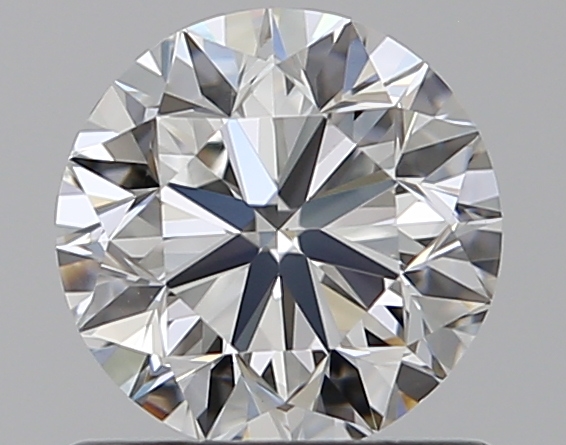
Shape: round
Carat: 0.8
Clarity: VS1
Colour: F
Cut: VG
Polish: EX
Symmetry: EX
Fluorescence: N
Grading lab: GIA
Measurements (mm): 5.78 x 5.81 x 3.72